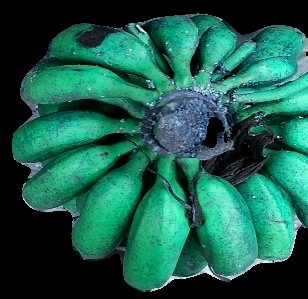
Variety: rasbale
Grade: grade3